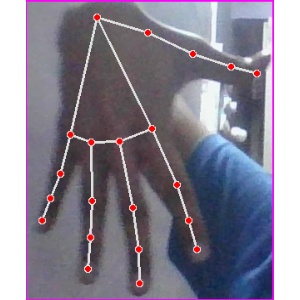
अक्षर: ढ